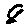
Label: 8